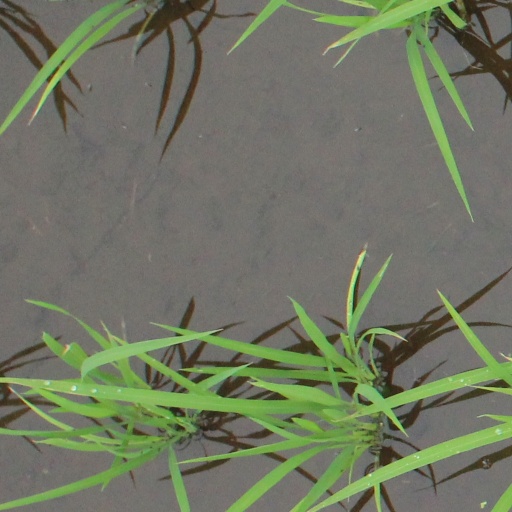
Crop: rice